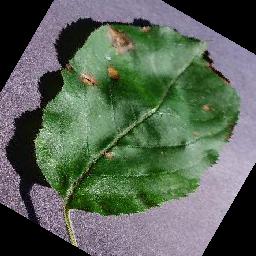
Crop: apple
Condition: black_rot